Jinder Mahal

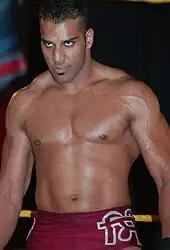
Mahal in February 2011

Dhesi tried out for WWE's developmental promotion Florida Championship Wrestling (FCW). At the tryout, he believed that his Punjabi gimmick and promos made him stand out, stating that he "came out wearing a turban and had [his] full outfit on" and that "they like guys who speak different languages and have different looks". In February 2010, he signed to a developmental contract with FCW under the ring name Jinder Mahal and wrestled there for a year.